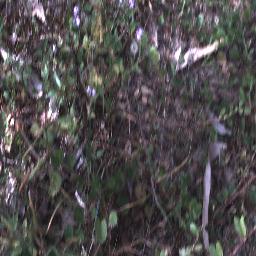
Label: negative